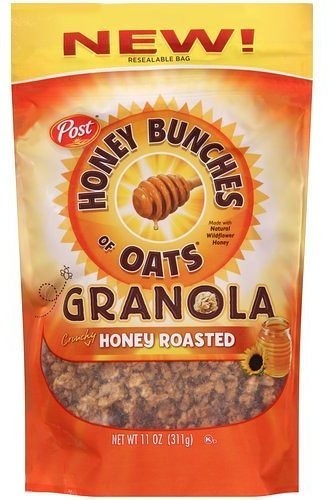
Item Name: Honey Bunches of Oats Granola Crunchy Honey Roasted 11 oz.
Value: 6.0
Unit: Count

Price: 3.38